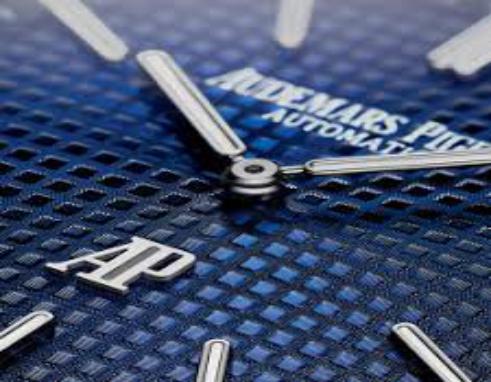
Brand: Audemars Piguet
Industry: Clothes